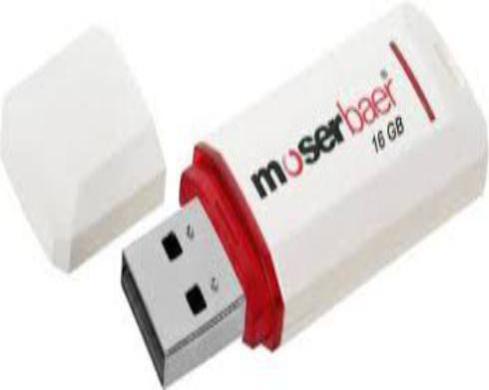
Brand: moser baer
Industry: Necessities